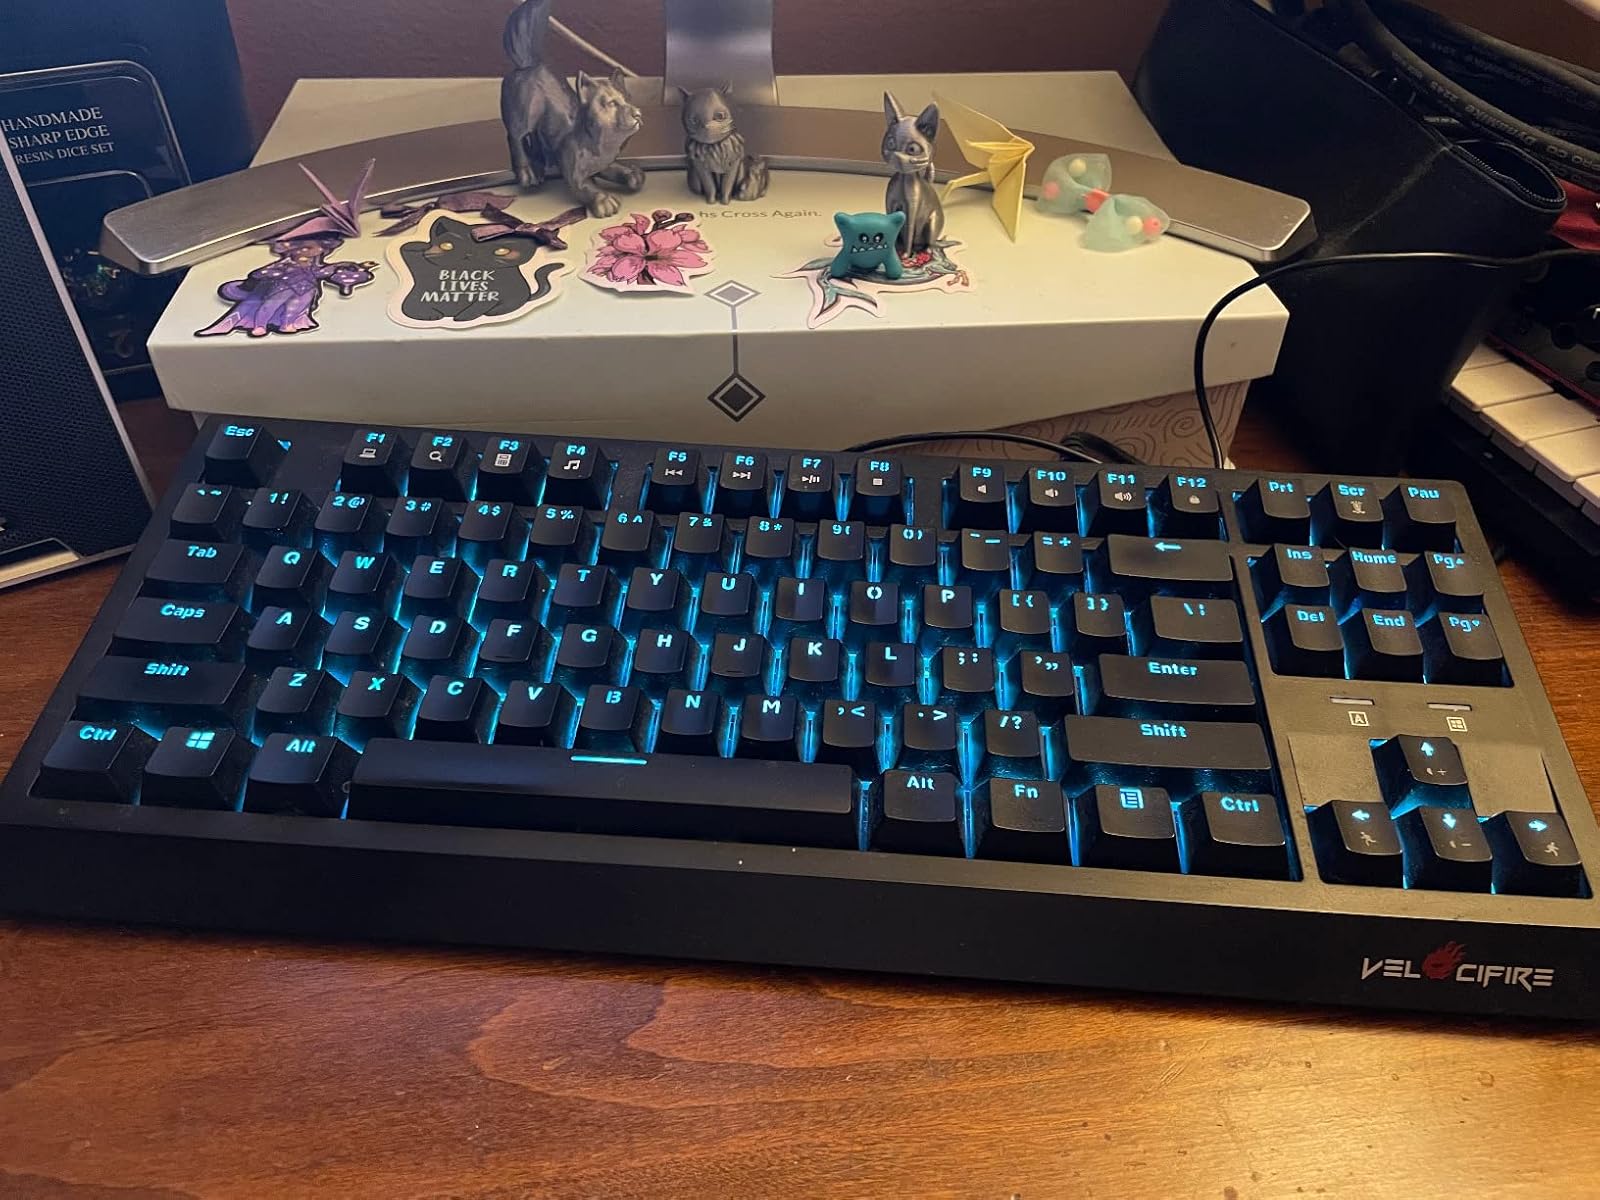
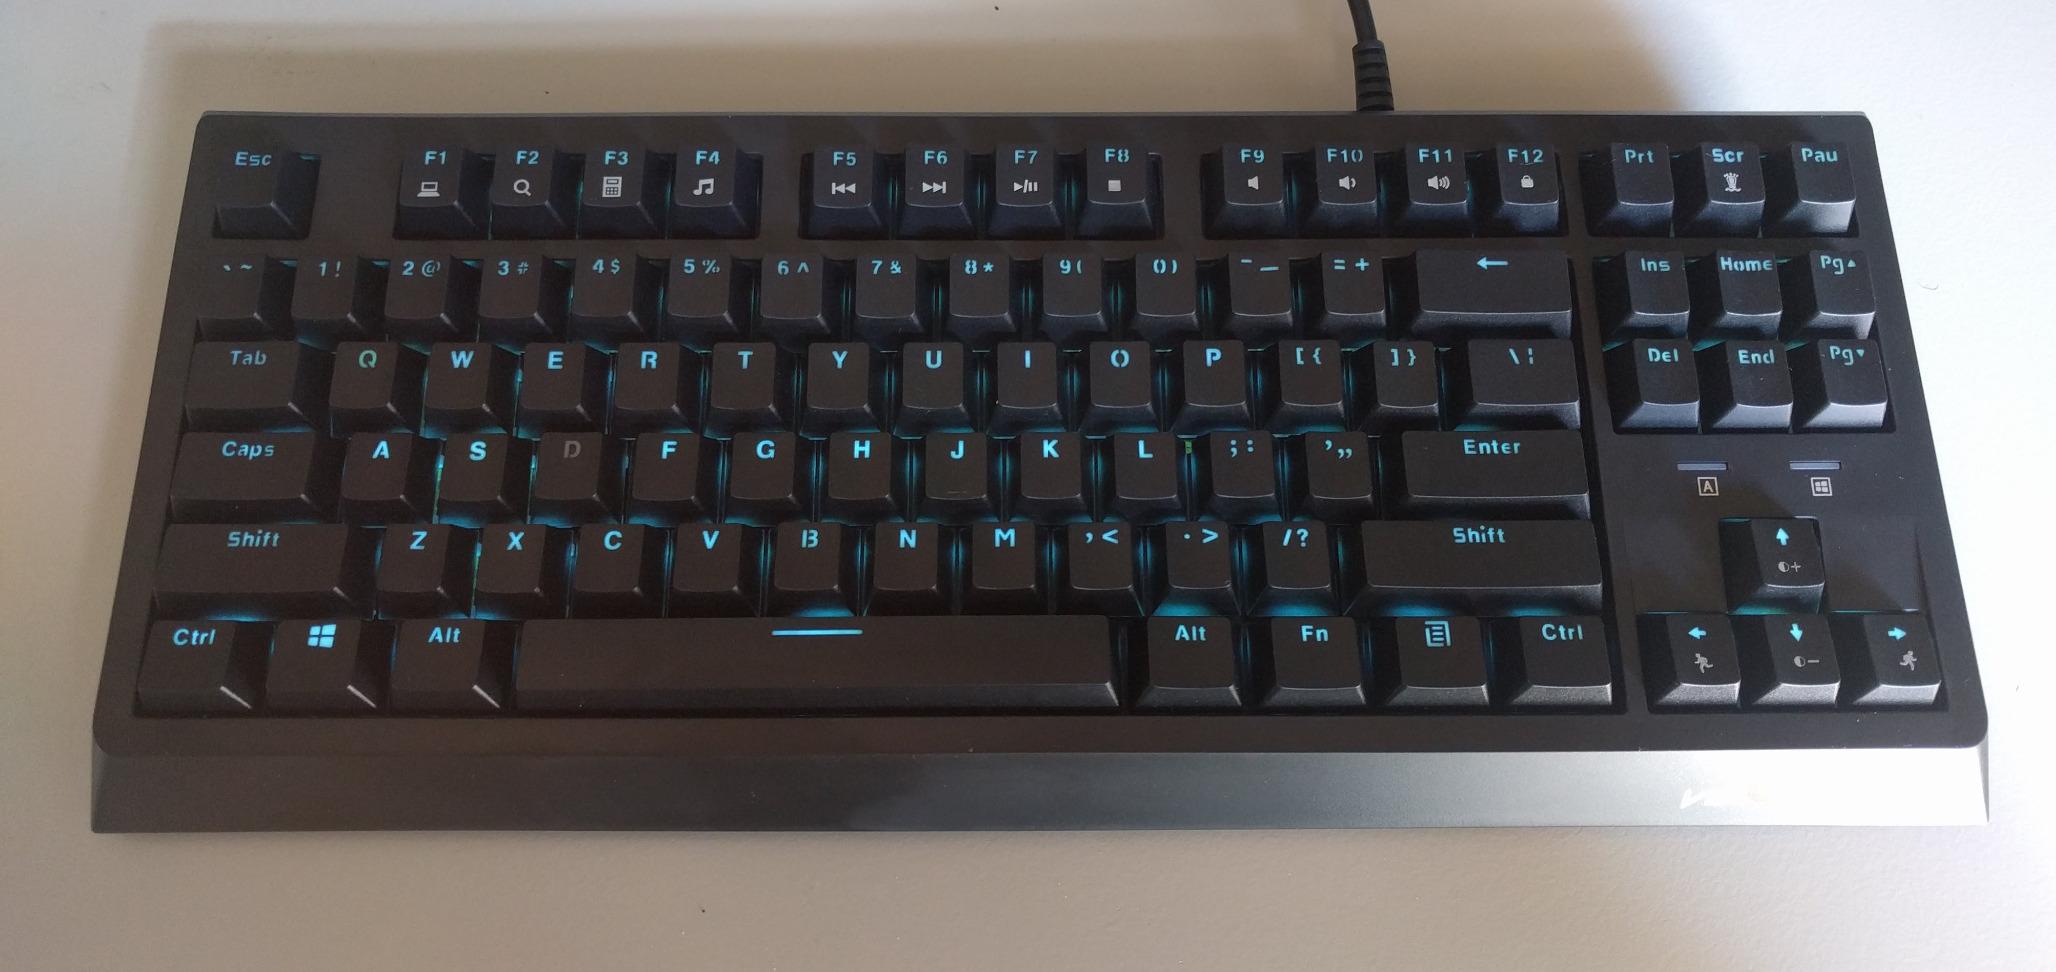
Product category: keyboard
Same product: yes